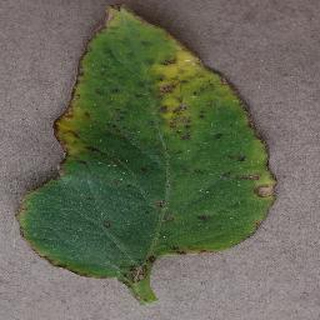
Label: tomato_bacterial_spot